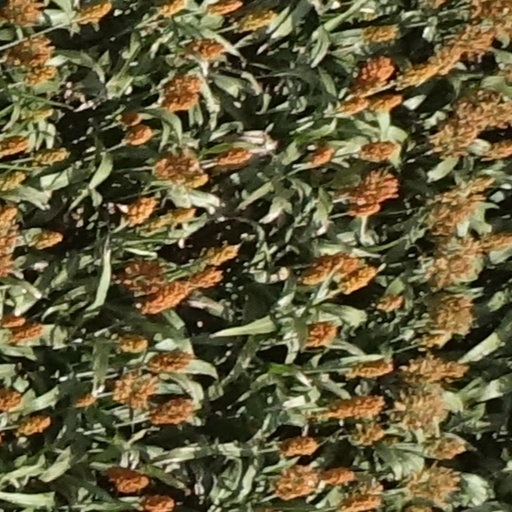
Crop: sorghum